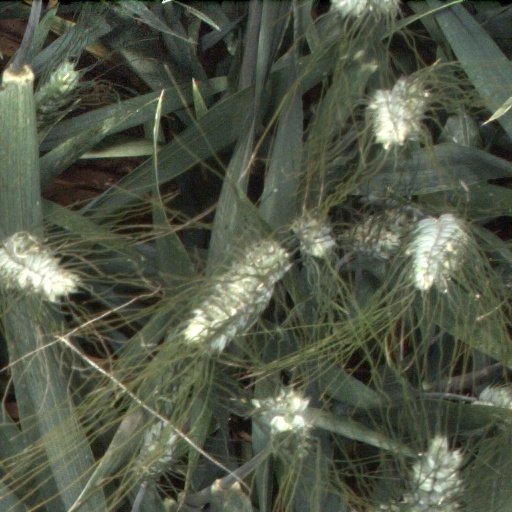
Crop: wheat